Pavel Banya

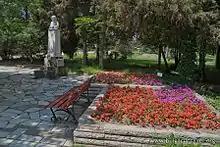

Pavel Banya is a small town in Stara Zagora Province, South-central Bulgaria, located between the towns of Kalofer and Kazanlak. It is the administrative centre of the homonymous Pavel Banya Municipality. As of December 2009, the town had a population of 2,918. The place is famous for its mineral springs.